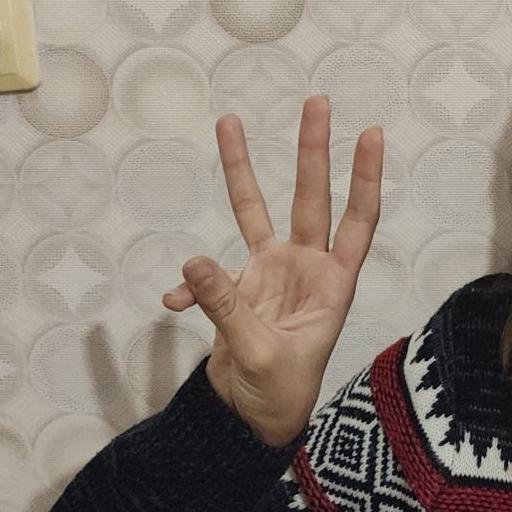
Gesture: three